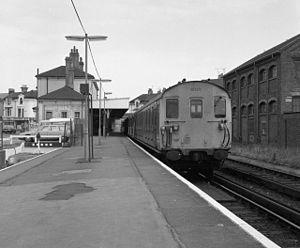
Les British Railways exploitaient une grande variété d' unités multiples électriques destinées aux lignes électrifiées.